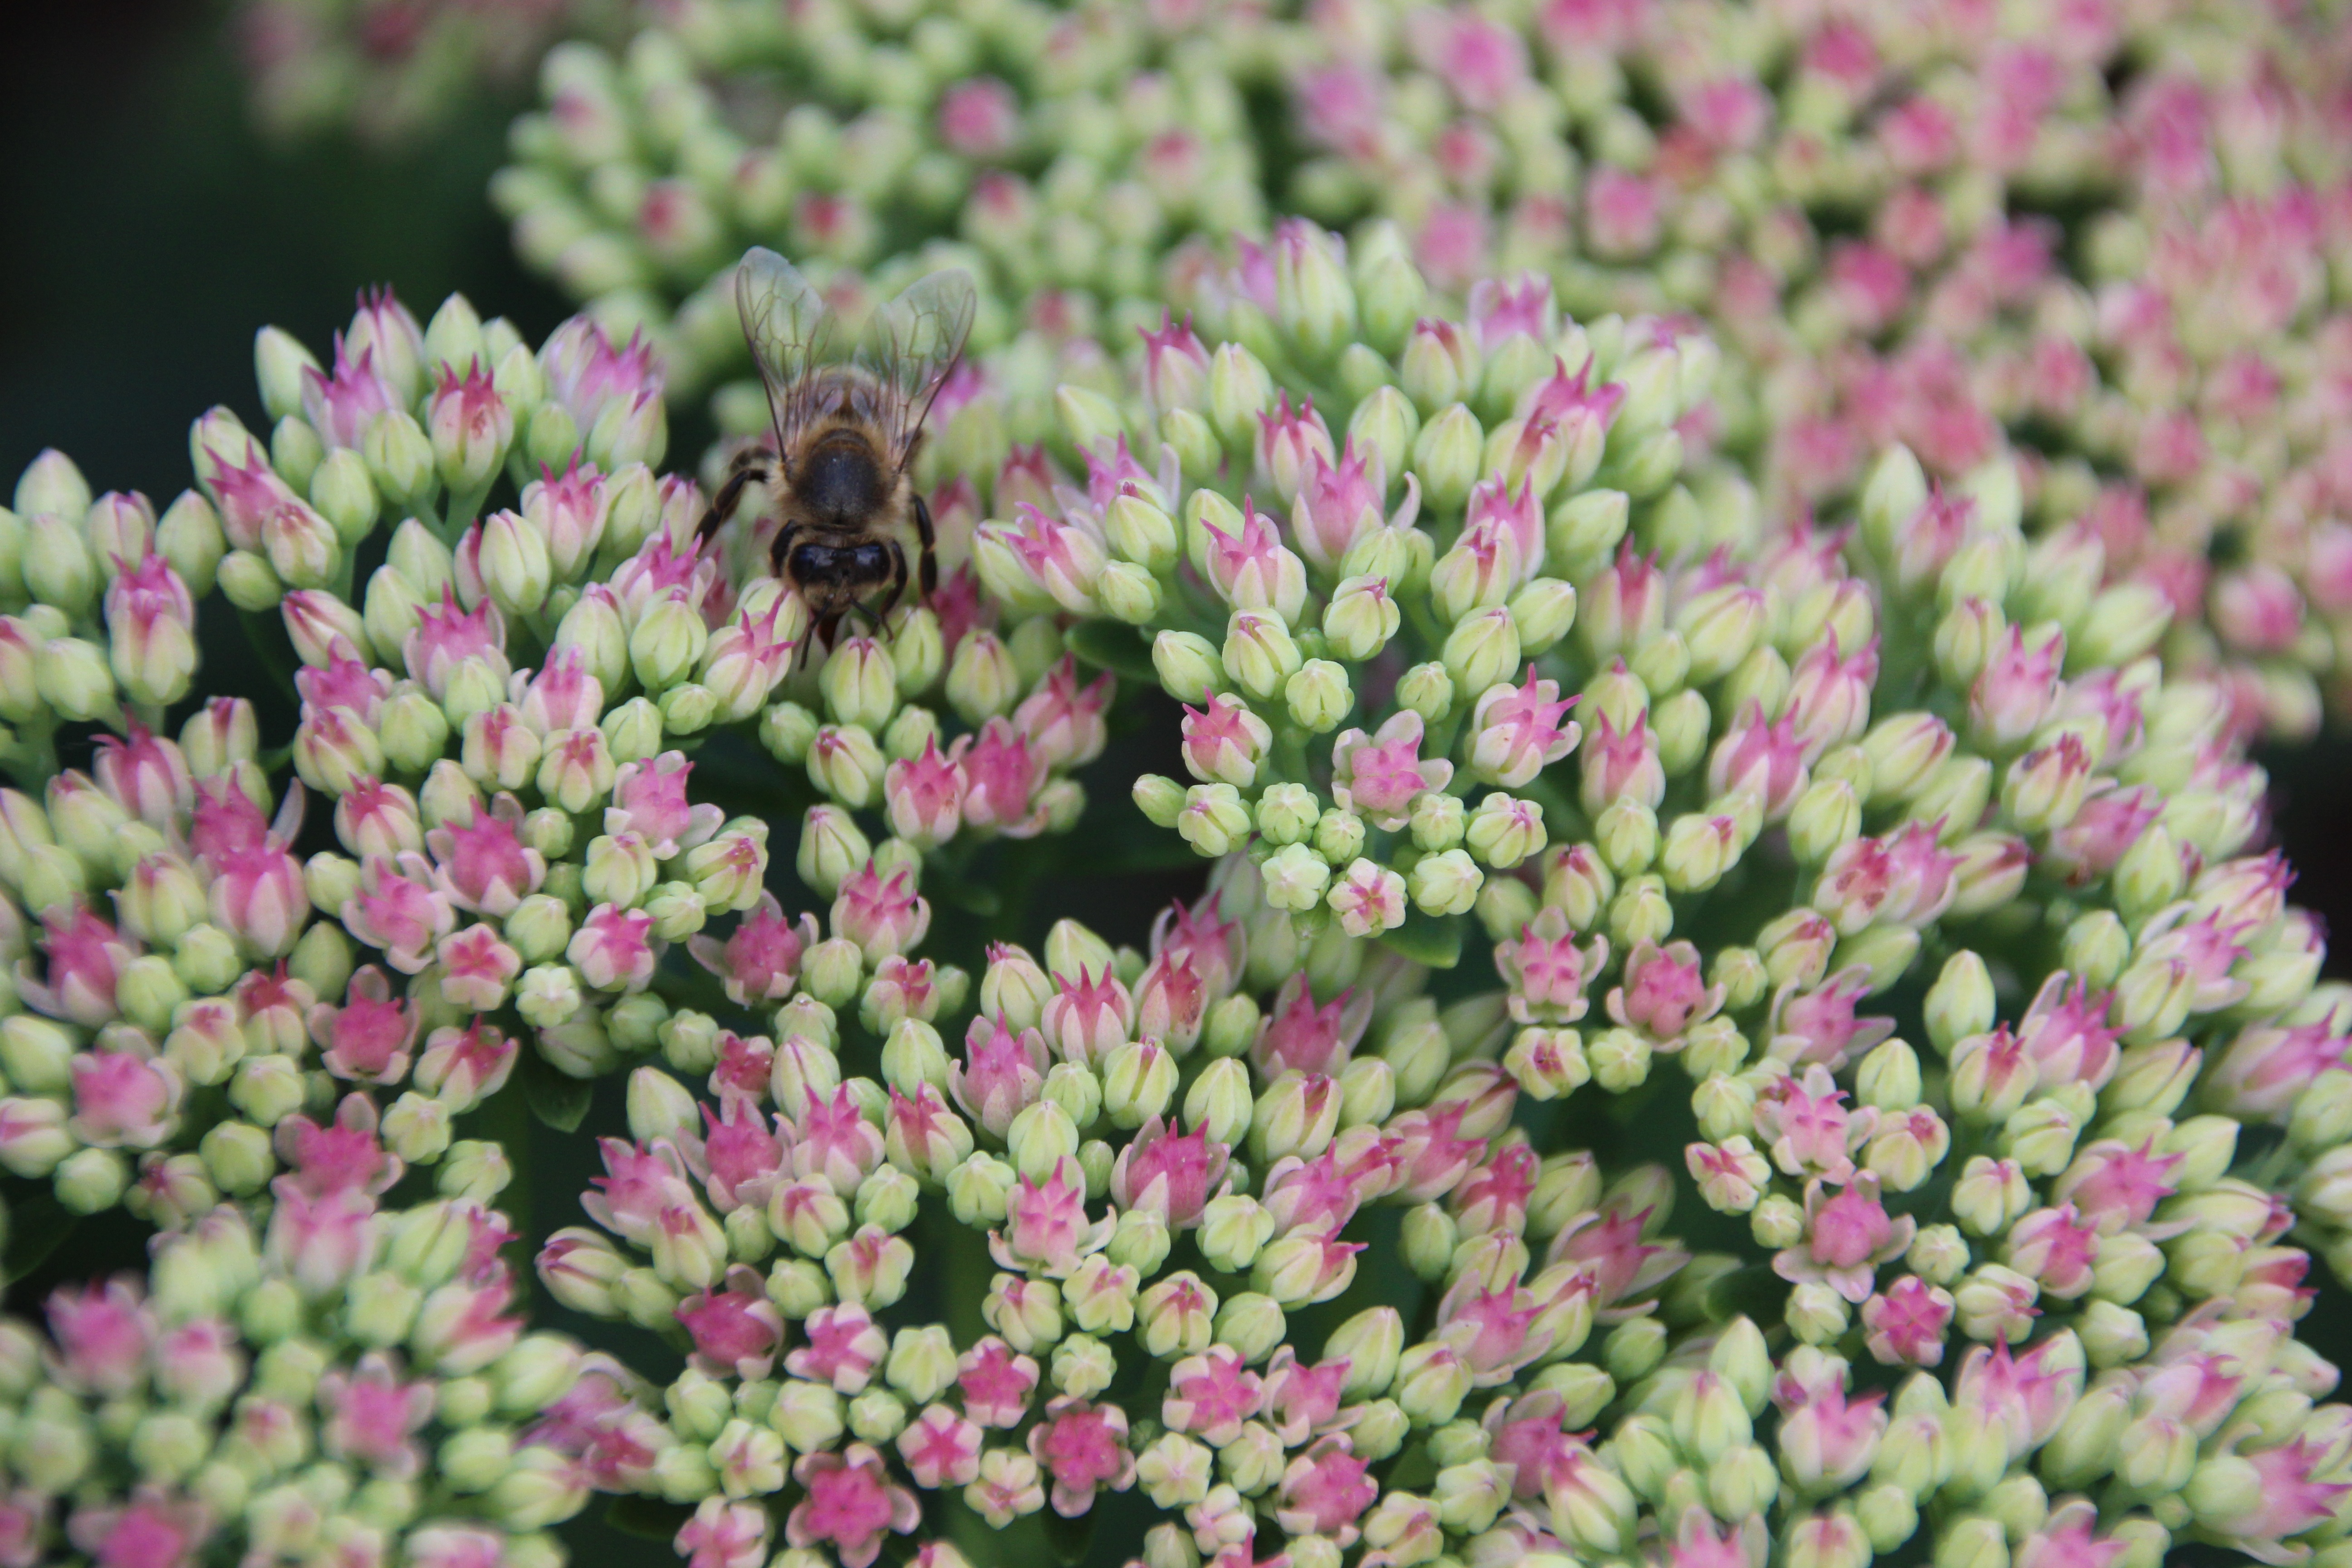
blossom, plant, flower, petal, red, herb, botany, flora, wildflower, flowers, background, shrub, wasp, stonecrop, flowering plant, daisy family, annual plant, land plant, english lavender